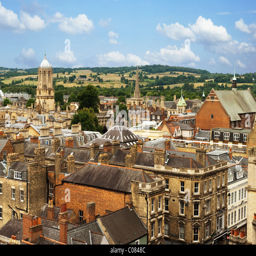
high angle view of buildings